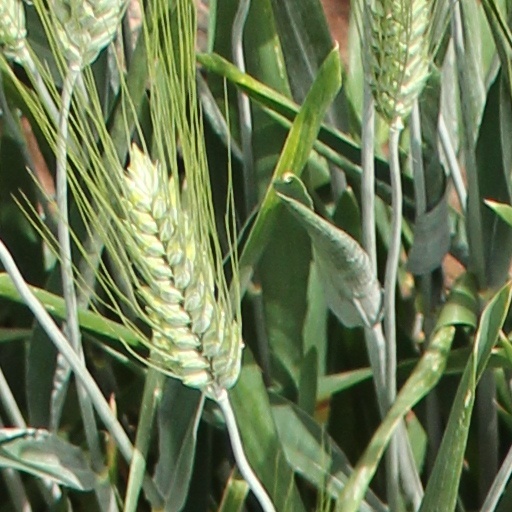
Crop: wheat